Rudy Bird

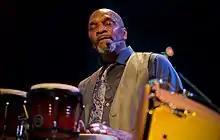
Bird in February 2020.

Rudolph Bird is a drummer and percussionist with over thirty years of experience as a stage and studio musician. He has toured throughout the United States, Europe, Asia, and Africa with many musicians including Miles Davis, the Duke Ellington Orchestra, Lauryn Hill, Kenny Garrett, Dance Theatre of Harlem, and Leela James. Bird is often requested for studio work and is featured on the albums of Amy Winehouse, Joss Stone, Nas, Leela James, Hill's award-winning album "The Miseducation of Lauryn Hill", and Michael Jackson's posthumously released album, "Michael". Bird has taught drums and percussion in New York and New Jersey at Dance Theatre of Harlem, Harlem School of the Arts, The Institute of Music for Children, and Essex County College for grades six through twelve (middle school through highschool).